List of informally named dinosaurs

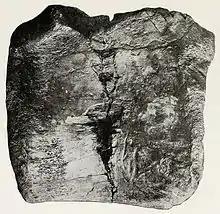
"Capitalsaurus" vertebra

"The Archbishop" is a giant brachiosaurid sauropod dinosaur similar to "Brachiosaurus" and "Giraffatitan". It was long considered a specimen of "Brachiosaurus" (now "Giraffatitan") "brancai" due to being found in the same formation in Tendaguru, Tanzania. However, the "Archbishop" shows significant differences including a unique vertebral morphology and a proportionally longer neck, that indicates it is a different, previously unknown genus and species. It was discovered by Frederick Migeod in 1930. "The Archbishop" is a nickname that functions as a placeholder – the specimen currently has no scientific name. The specimen is currently housed in the Natural History Museum in London, and will eventually be re-described by Dr. Michael P. Taylor of Bristol University. In May 2018, Taylor started to work on describing the Archbishop.